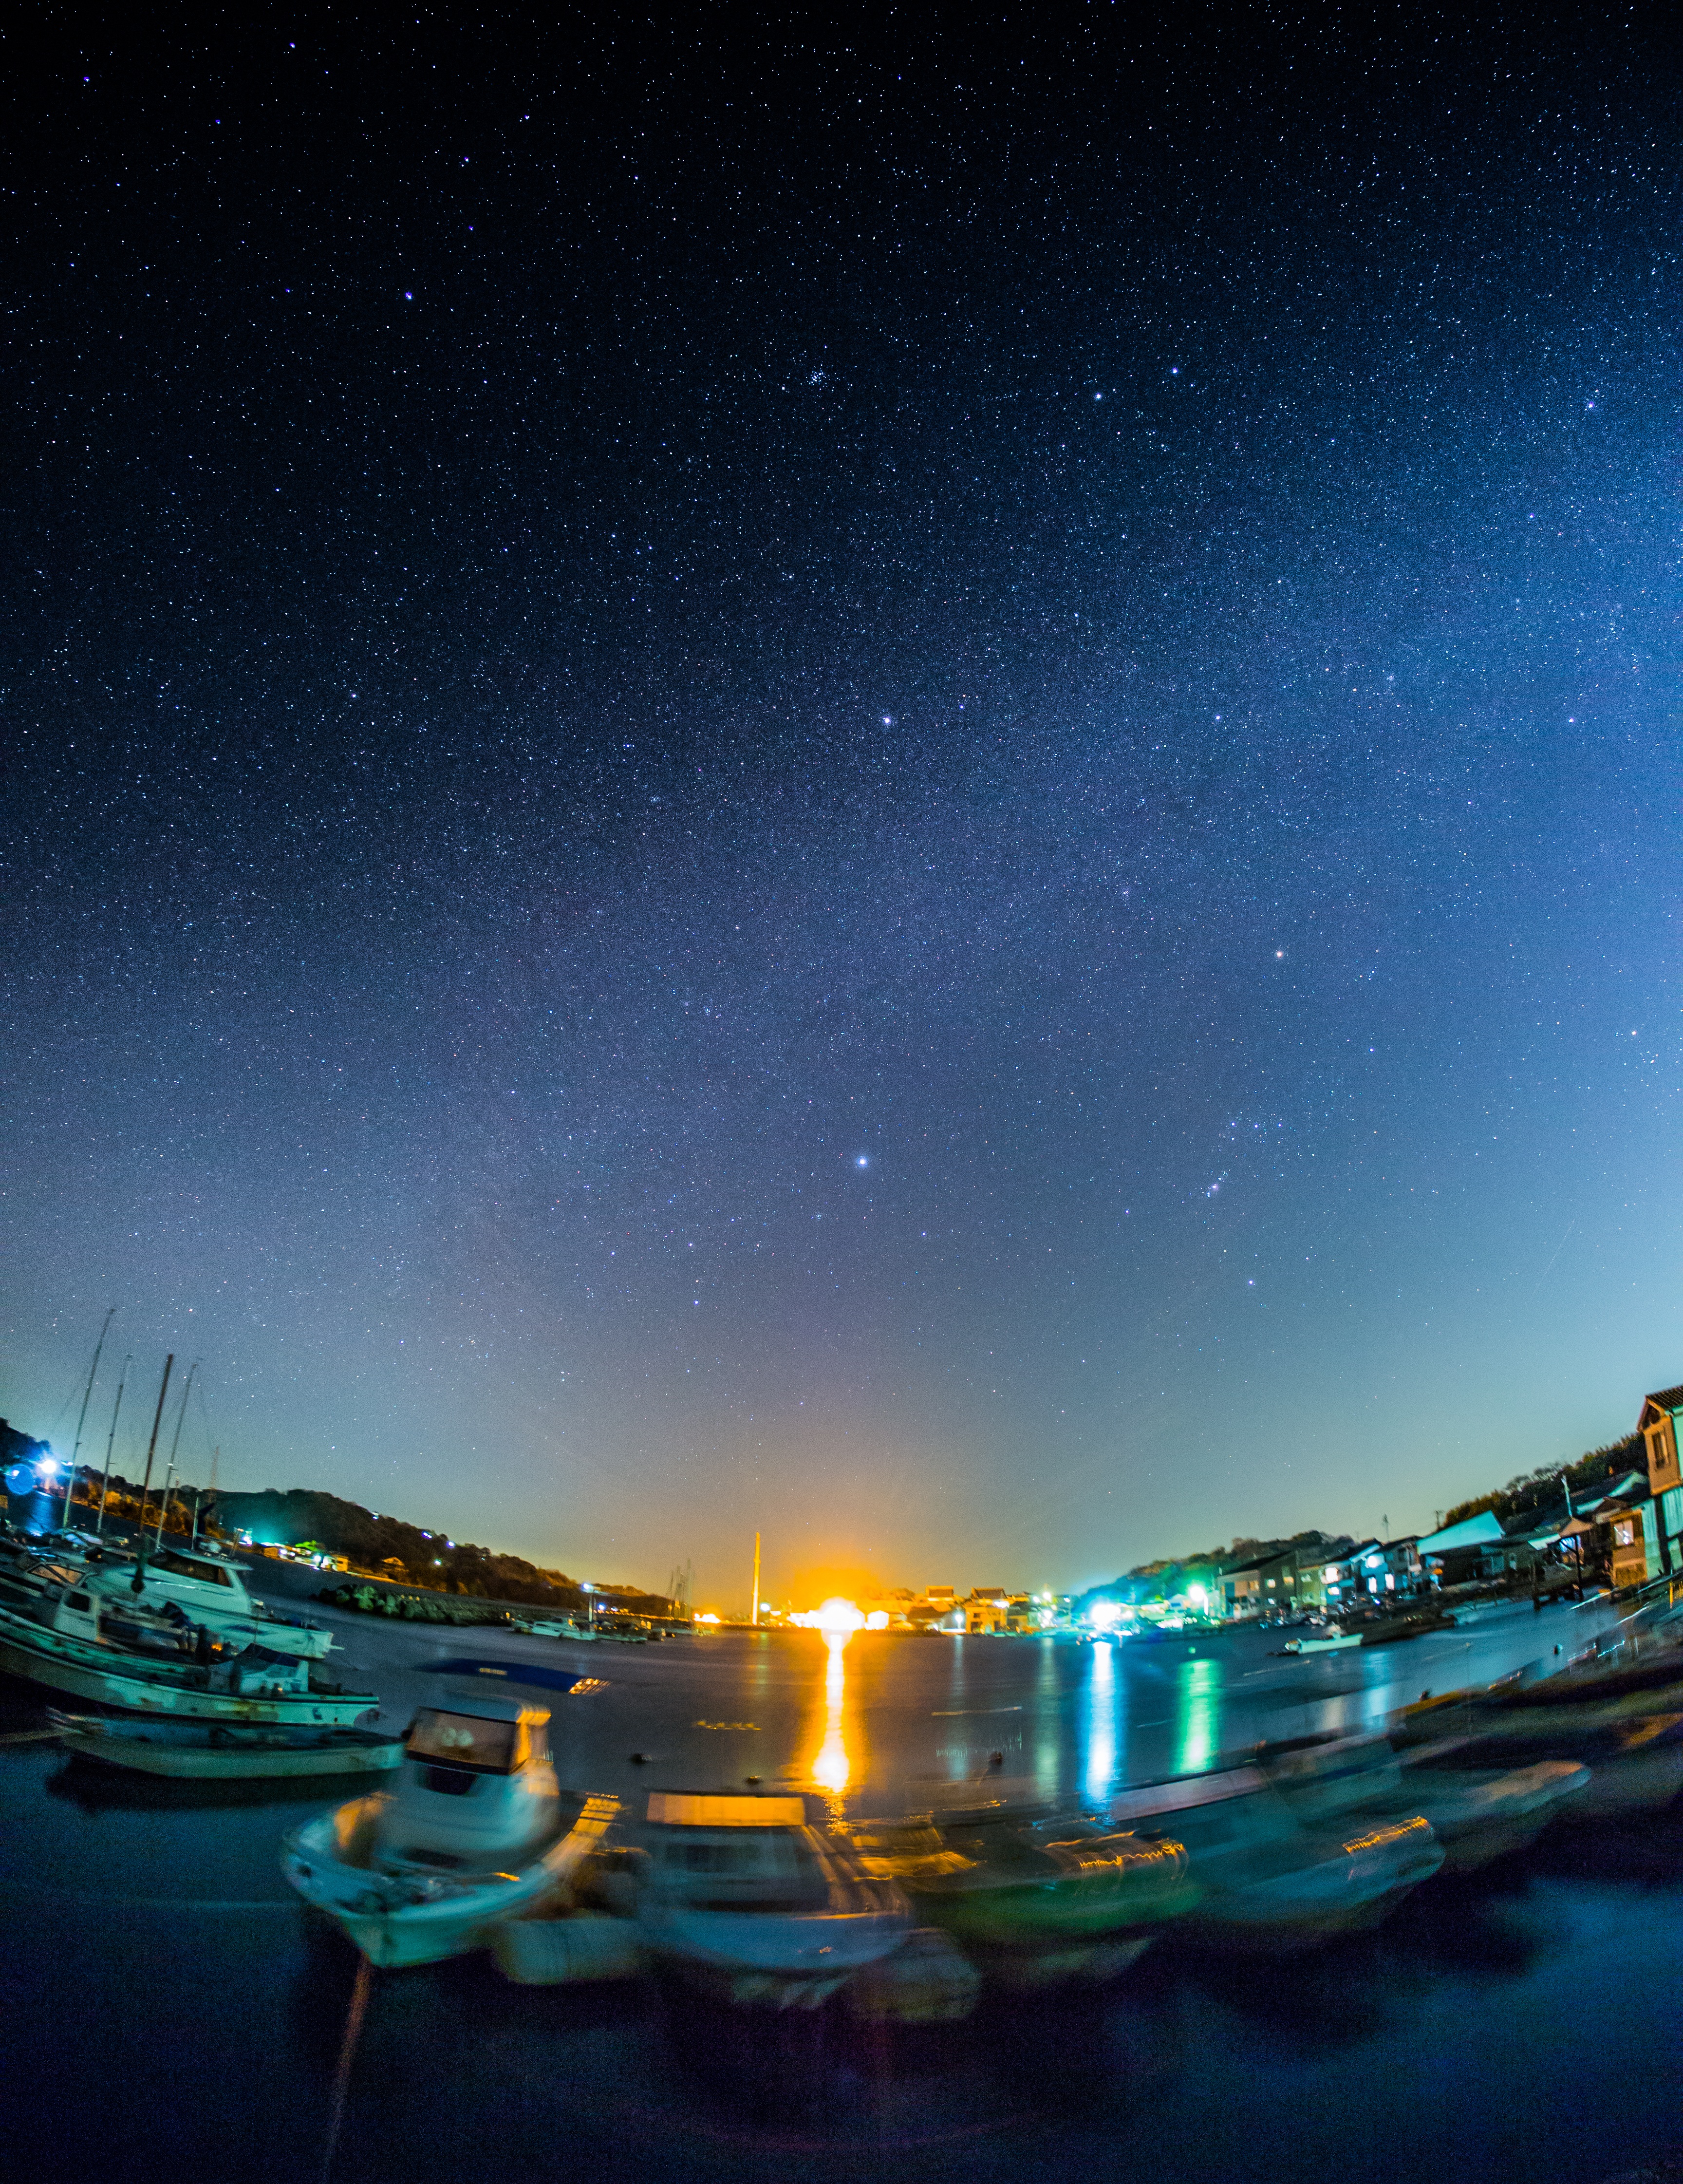
sea, horizon, sky, night, star, wave, city, atmosphere, dusk, reflection, galaxy, aurora, moonlight, starry sky, beautiful, views, the scenery, astronomical object